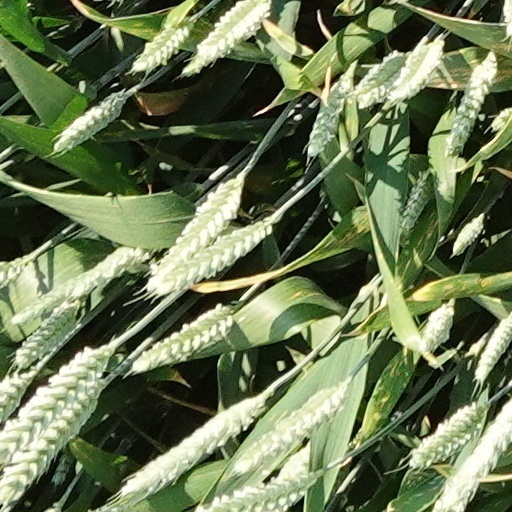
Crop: wheat